The Weekend (SZA song)

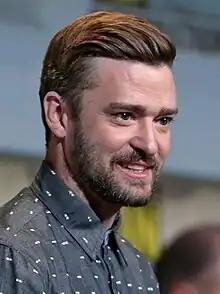
"The Weekend" samples "Set the Mood (Prelude)" from Justin Timberlake's 2006 album "FutureSex/LoveSounds".

Producer ThankGod4Cody was given the idea to Sample Justin Timberlake's "Set the Mood (Prelude)" (2006) by Script. After being handed the sample, ThankGod4Cody added some chords, a "glittery layer" and bass. He then presented the initial production to SZA, who enjoyed the sample. SZA wrote the lyrics in a few hours the following day, and shared the results with ThankGod4Cody, who was surprised by the lyrics about sharing a man in a relationship. After experimenting with the track's instrumental, ThankGod4Cody clipped the vocals from the sample, moved them to the beginning of the song, added drums and reverberation, and finally placed the song's snares, hi-hats, and a cymbal.